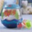
Label: bowl